Sam Giancana

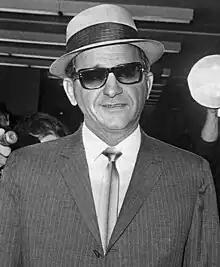
Giancana in 1965

Salvatore "Mooney" Giancana (born Gilormo Giangana, ; May 24, 1908 – June 19, 1975) was an American mobster who was boss of the Chicago Outfit from 1957 to 1966.